Cartography

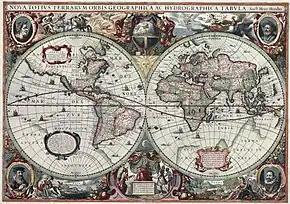
Double hemisphere map by Hendrik Hondius, 1630

Maps of the Enlightenment period practically universally used copper plate intaglio, having abandoned the fragile, coarse woodcut technology. Use of map projections evolved, with the double hemisphere being very common and Mercator's prestigious navigational projection gradually making more appearances.